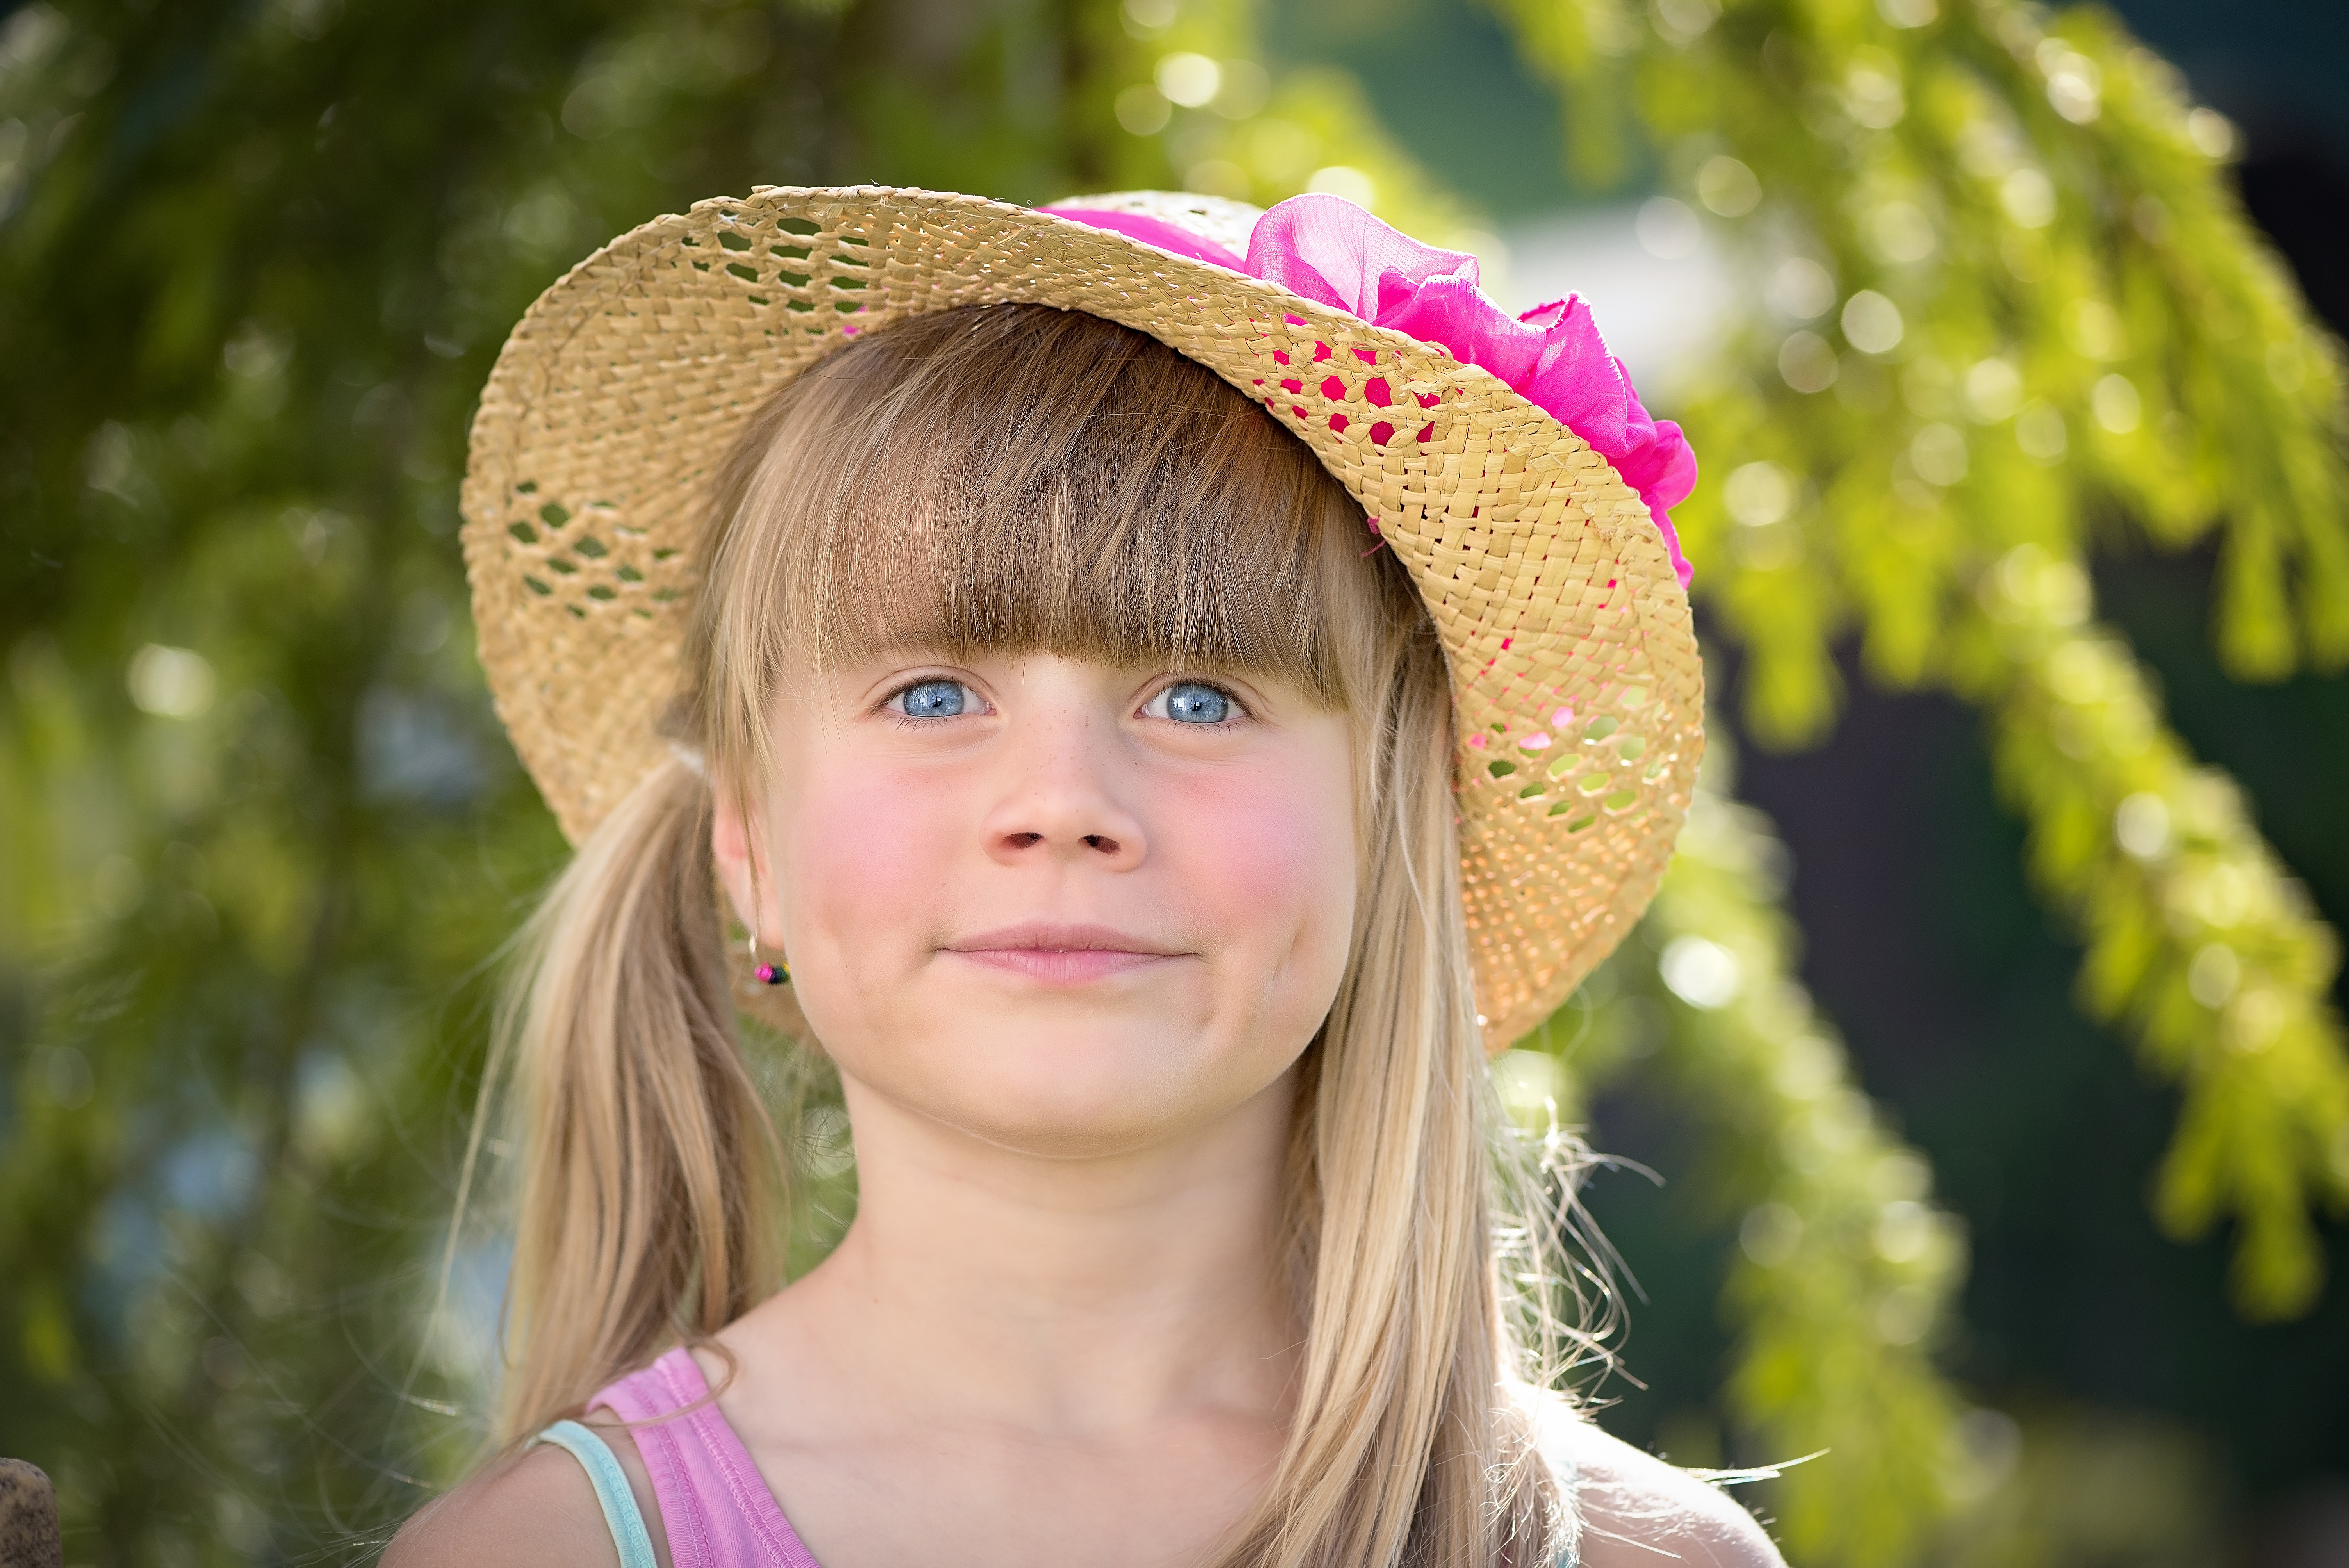
nature, person, girl, flower, summer, portrait, child, human, hat, clothing, lady, close, childhood, smile, dress, toddler, eye, head, skin, beauty, blond, out, portrait photography